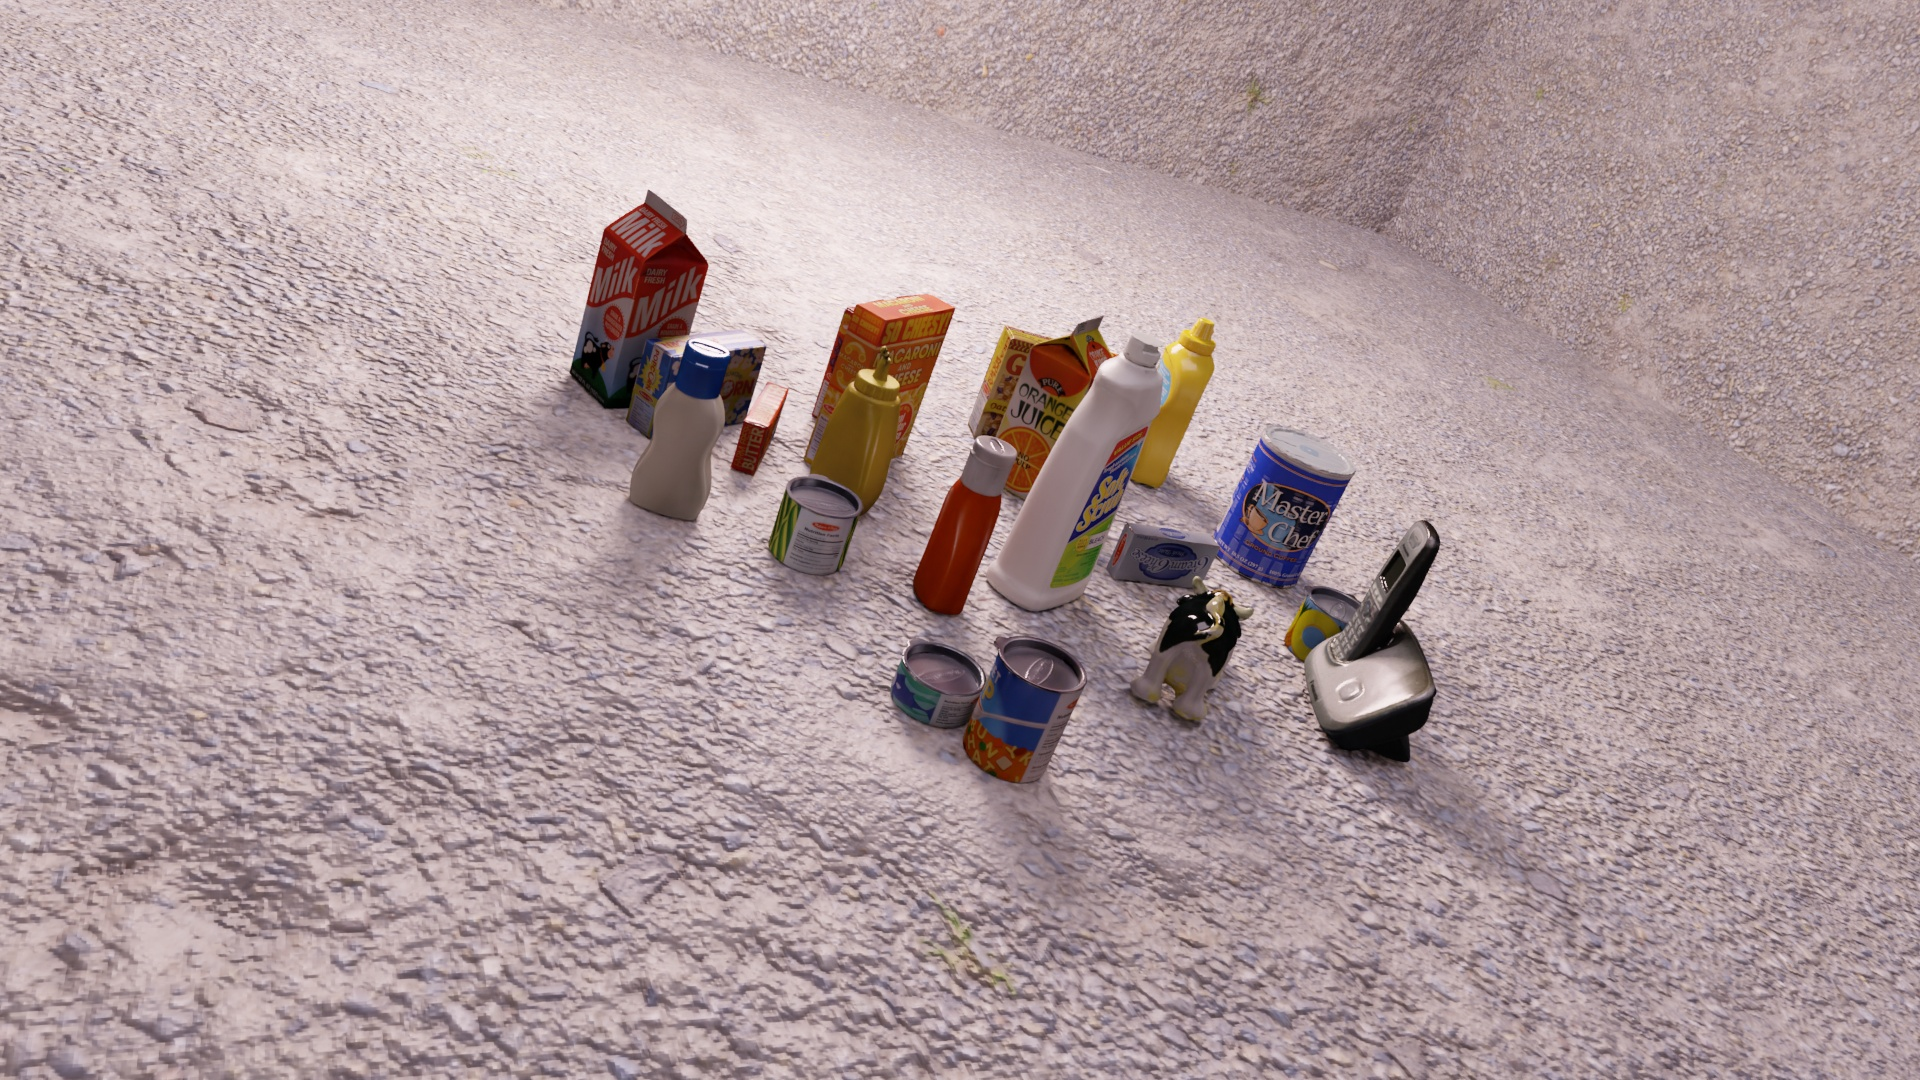
Question:
What are the eight normalized (x, y) image coordinates between 0 and 1 of the cuboid corners for the squeezable mayonnaise bottle? Your answer should be a list of normalized (x, y) image coordinates between 0 and 1 with bottom face first then top face, all counter-clockwise.
Answer: [(0.363021, 0.488889), (0.367708, 0.468519), (0.329167, 0.447222), (0.322917, 0.466667), (0.3875, 0.340741), (0.391667, 0.324074), (0.351042, 0.300926), (0.345313, 0.316667)]